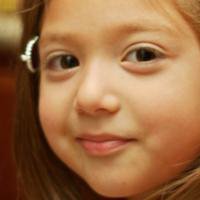
Age group: age 01-10